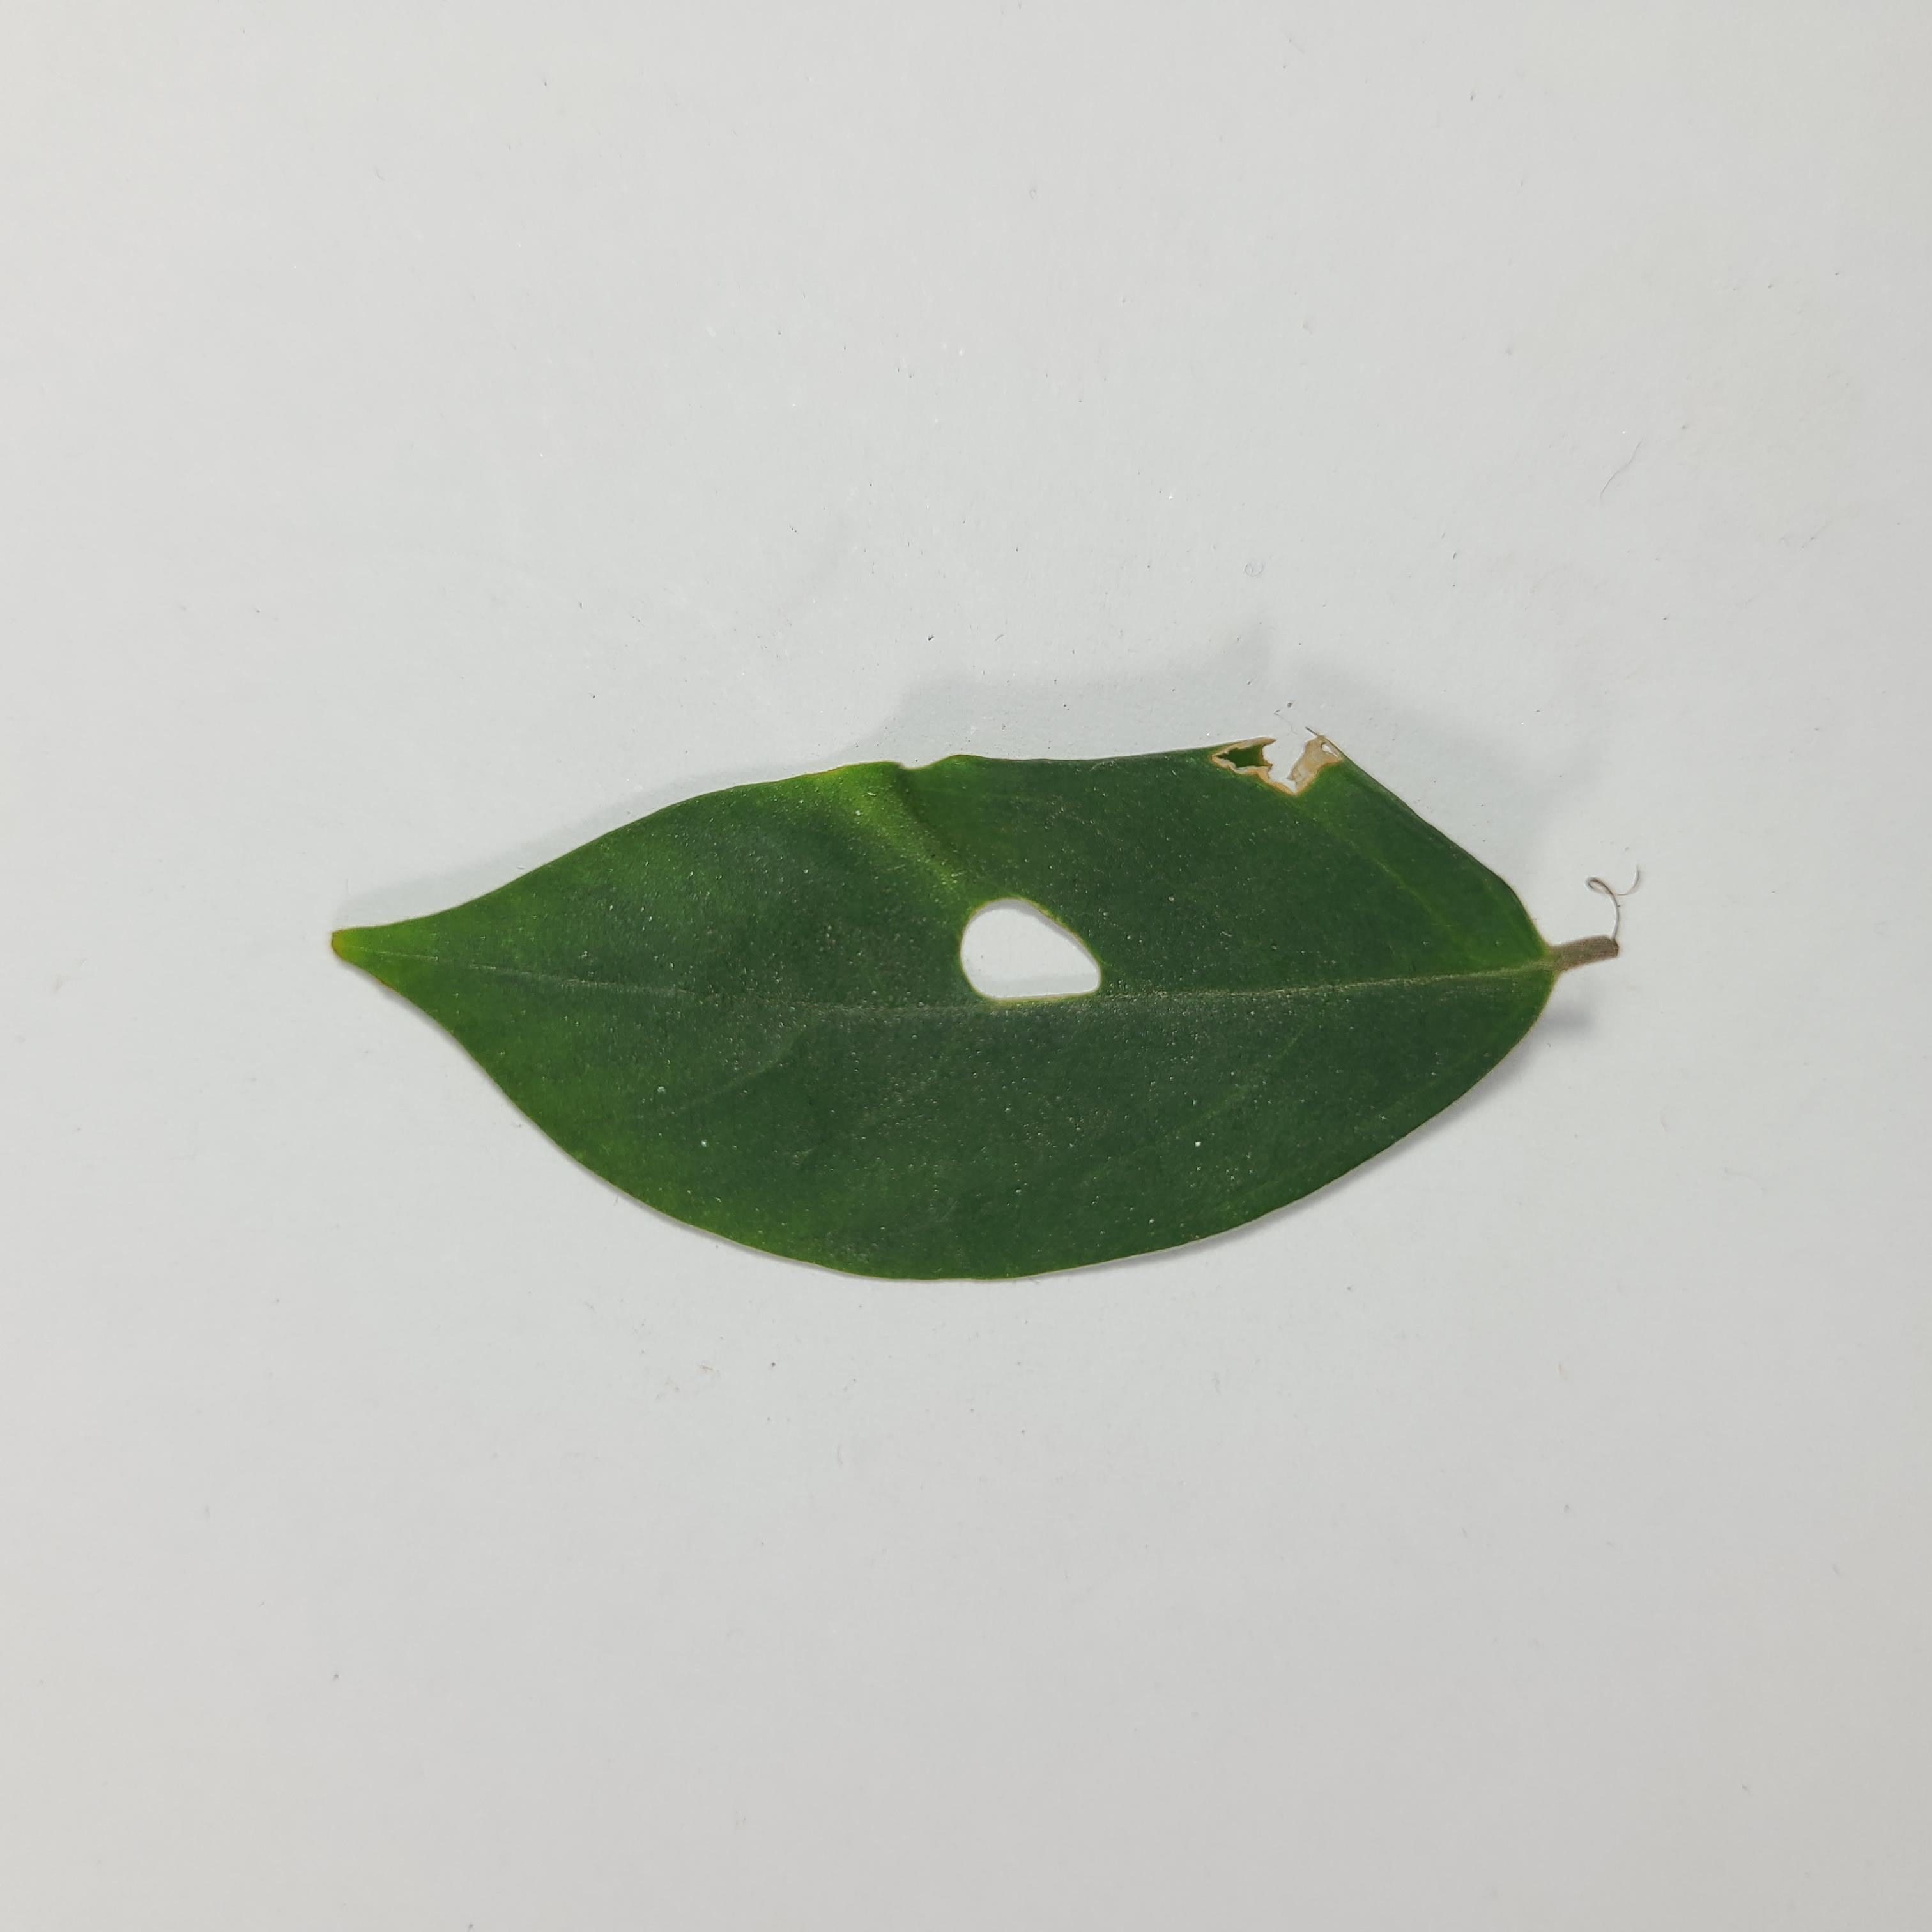
Label: Insect Hole leaves